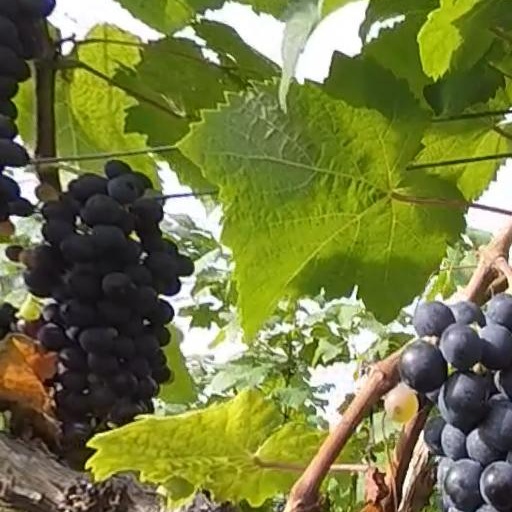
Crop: grape